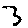
Label: 3